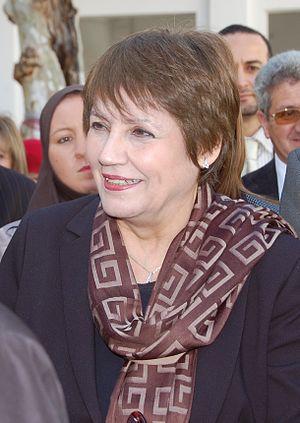
Nouria Benghabrit, née le 5 mars 1952 à Oujda, est une sociologue et chercheuse algérienne. Elle fut ministre de l'Éducation nationale du 5 mai 2014 au 31 mars 2019. Sa rigueur et sa fermeté dans la mise en œuvre de ses décisions, notamment face aux syndicats, lui ont valu le surnom de « Dame de fer ».
Le gouvernement Sellal IV est nommé le 14 mai 2015.
Le gouvernement Tebboune est le gouvernement de l'Algérie du 25 mai au 15 août 2017, à la suite de la nomination puis du limogeage du poste de Premier ministre d'Abdelmadjid Tebboune.